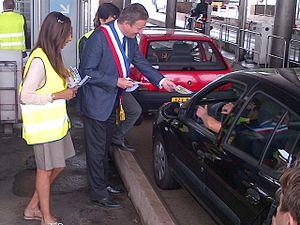
Nicolas Dupont-Aignan distribuant des tracts contre la privatisation des autoroutes et leur ""racket"" le 4 juillet 2013 dans les Yvelines"
Debout la France est un parti politique français, fondé en novembre 2008 par son actuel président Nicolas Dupont-Aignan sous le nom de Debout la République et devenu Debout la France en octobre 2014.